Sultan Sooud Al-Qassemi

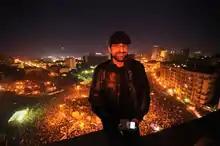
Sultan on top of Tahrir Square on the first anniversary of the Egyptian Revolution.

Sultan Sooud Al-Qassemi is an Emirati educator, art collector, scholar, and columnist. Sultan is a member of the ruling Al Qasimi family of Sharjah.